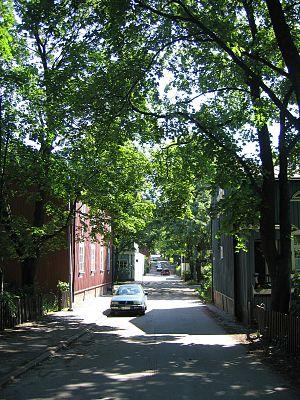
Käpylä est un quartier d'Helsinki, la capitale finlandaise. Il appartient au district de Vanhakaupunki.
Akseli Toivonen est un architecte finlandais.